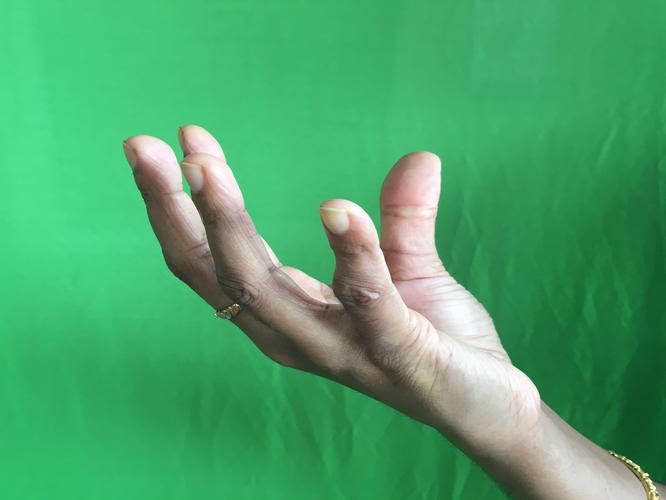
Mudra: Padmakosha
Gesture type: single_hand